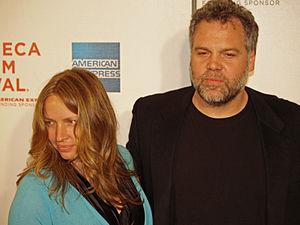
Vincent D'Onofrio est un acteur, scénariste, producteur et réalisateur américain, né le 30 juin 1959 à Brooklyn à New York.